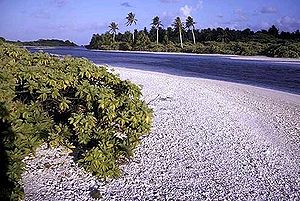
Kiribati / Geografi
Carolineatollen, en af Linjeøerne.
Republikken Kiribati er et ørige i Stillehavet. Landets 33 øer er spredt over 3.800 kilometer omkring ækvator. Dets navn udtales lokalt som /kiribas/, der er en lokal udtale af Gilberts, det tidligere engelske navn for den store øgruppe Gilbert-øerne. Kiribati består foruden af Gilbert-øerne af hovedparten af Linje-øerne, øen Banaba og den stort set ubeboede øgruppe Phoenix-øerne.